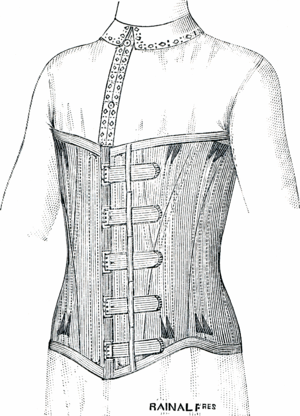
Le corset est un sous-vêtement, principalement féminin, porté du XVIᵉ siècle au XXIᵉ siècle comportant des renforts, comme des baleines, de la cordelette passepoilée ou encore un busc et destiné à modeler le buste suivant des critères esthétiques variables au fil des époques. C'est une pièce de vêtement rigidifiée qui a essentiellement deux buts : d'une part sculpter la taille pour l'adapter au vêtement porté, d'autre part maintenir la poitrine.